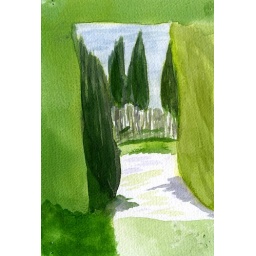
Today I did a water colour painting course looking at the colour green in Waterperry Gardens, Oxfordshire